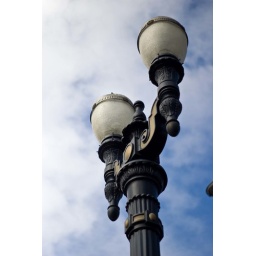
Traditional twin pole street lights on Jefferson Street in Portland.